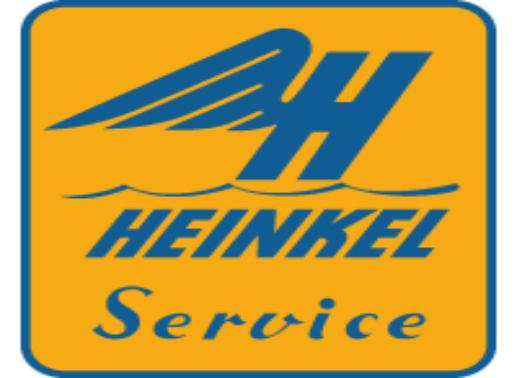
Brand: Heinkel
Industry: Transportation